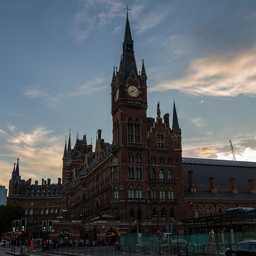
The large church with clock and steeple overlook the lot.
a giant building with a clock at the top
A clock tower on a lightly cloudy day.
This very large building has a clock at the top of a tower
A very large building with a clock on the top of a tower.